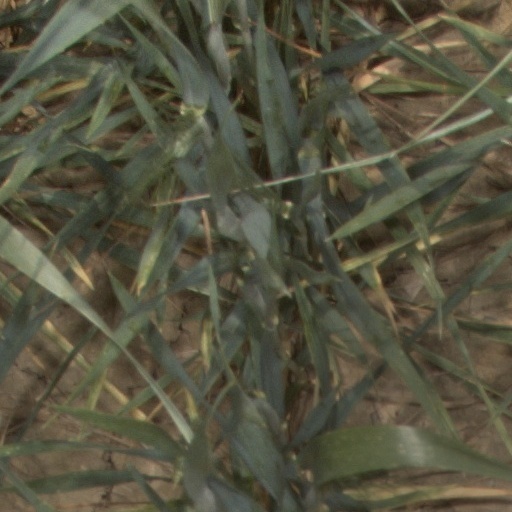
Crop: wheat